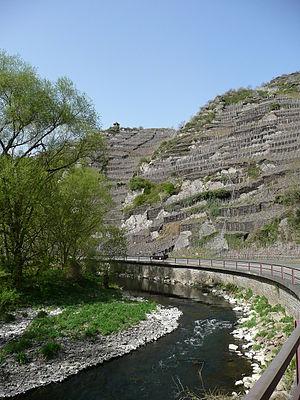
Mayschoß est une municipalité allemande située dans le land de Rhénanie-Palatinat et l'arrondissement d'Ahrweiler, sur la rivière Ahr.